Green politics

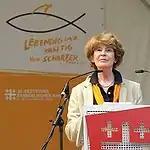
Susan George (political scientist), theorist of social justice and international development

In 2001, the Global Greens were organized as an international green movement. The Global Greens Charter identified six guiding principles: